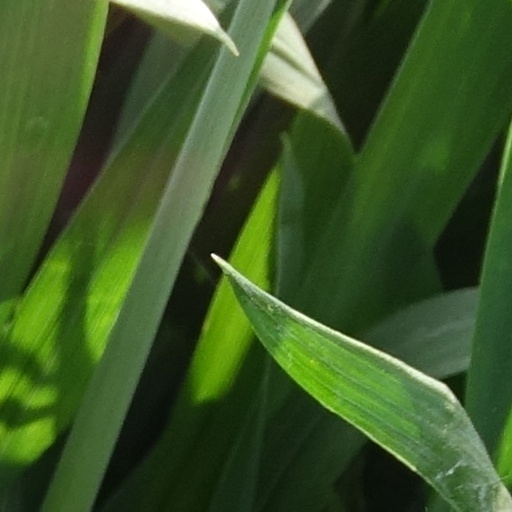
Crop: wheat